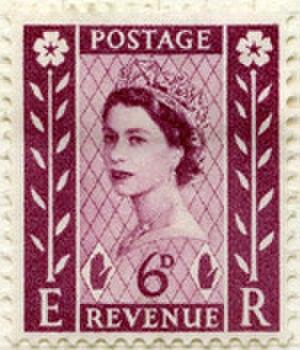
Le Royaume-Uni est le premier pays au monde à émettre un timbre postal : le Penny Black, le 1ᵉʳ mai 1840 où apparaît Victoria, de profil. Depuis, les timbres britanniques font apparaître le visage de leur souverain chaque année. Aujourd'hui encore, Élisabeth II est présente sur absolument tous les timbres émis puisqu'on aperçoit sa silhouette en haut à droite. William Shakespeare est la première personnalité qui ne soit pas un souverain de ce pays à apparaître sur un timbre postal, en 1964.